Eddie Collins

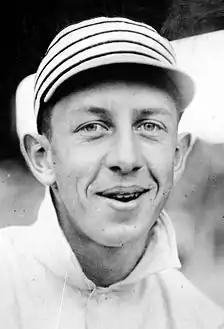
Collins with the Philadelphia Athletics in 1911

Edward Trowbridge Collins Sr. (May 2, 1887 – March 25, 1951), nicknamed "Cocky", was an American professional baseball player, manager and executive. He played as a second baseman in Major League Baseball from to for the Philadelphia Athletics and Chicago White Sox. A graduate of Columbia University, Collins holds major league career records in several categories and is among the top few players in several other categories. In 1925, Collins became just the sixth person to join the 3,000 hit club – and the last for the next 17 seasons. His 47 career home runs are the fewest of any player with 3,000 hits. Collins is the only non-Yankee to win five or more World Series titles with the same club as a player. He is also the only player to have been a member of all five World Series championships won by the Athletics during the franchise's time in Philadelphia.